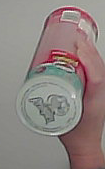
Product: pringles_original